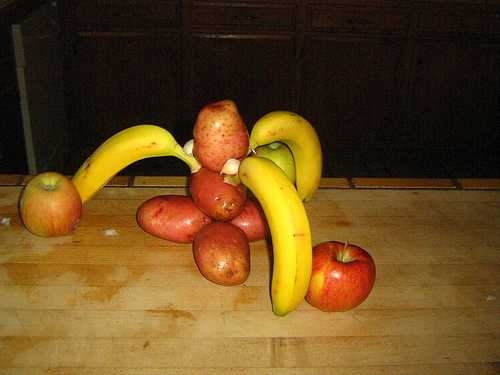
Label: Banana